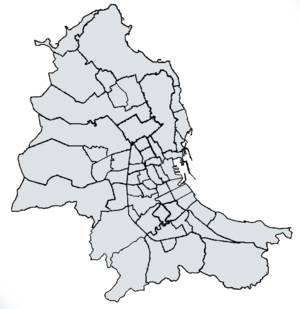
Les Unités de premier niveau de Palerme sont des subdivisions urbaines de la municipalité de Palerme. Au total il y a 55 unités de premier niveau.